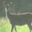
Label: deer